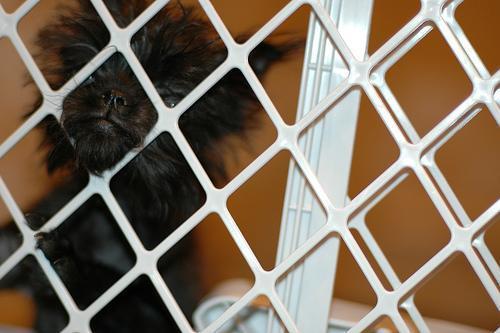
affenpinscher